Purple Line (BART)

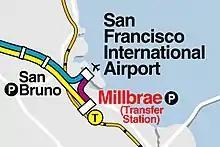
Detail from 2003 BART map showing the SFO-Millbrae shuttle service

When the BART-SFO Extension opened on June 22, 2003, the Pittsburg/Bay Point line (Yellow Line) was extended to Millbrae station, while the Dublin/Pleasanton line (Blue Line) was extended to San Francisco International Airport station. Service between the SFO and Millbrae terminals was provided by this line, which operated every 20 minutes. The line was discontinued on February 9, 2004 during the first of several service changes on the extension.